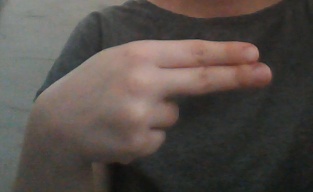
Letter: ain